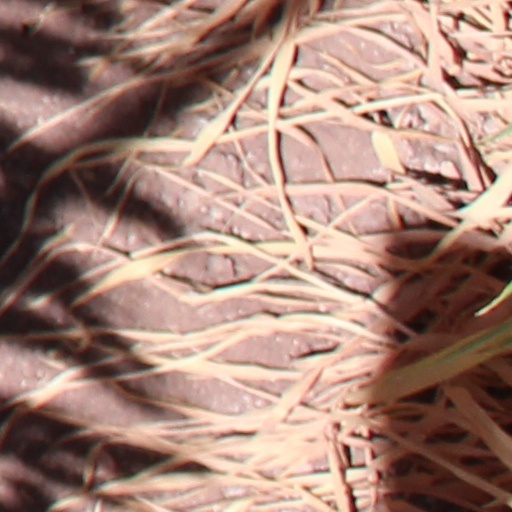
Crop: wheat